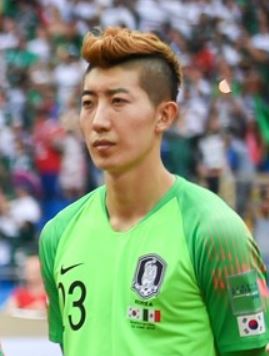
โช ฮย็อน-อู

| name = โช ฮย็อน-อู
| image = Jo Hyeon-woo.jpg
| caption = โชเมื่อครั้งทำหน้าที่ร่วมกับฟุตบอลทีมชาติเกาหลีใต้|ทีมชาติเกาหลีใต้ในฟุตบอลโลก 2018
| fullname = โช ฮย็อน-อู
| birth_place = โซล ประเทศเกาหลีใต้
| height = 1.89 m
| currentclub = สโมสรฟุตบอลอุลซันฮุนได|อุลซันฮุนได
| clubnumber = 21
| position = ผู้รักษาประตู (ฟุตบอล)|ผู้รักษาประตู
| youthyears1 = ค.ศ. 2007–2009
| youthclubs1 = สโมสรฟุตบอลโรงเรียนมัธยมสาธิตของมหาวิทยาลัยจุงอัง|โรงเรียนมัธยมสาธิตของมหาวิทยาลัยจุงอัง
| collegeyears1 = ค.ศ. 2010–2012
| college1 = สโมสรฟุตบอลมหาวิทยาลัยซ็อนมุน|มหาวิทยาลัยซ็อนมุน
| years1 = ค.ศ. 2013–2019
| clubs1 = สโมสรฟุตบอลแทกู|แทกู
| caps1 = 210
| goals1 = 0
| years2 = ค.ศ. 2020–
| clubs2 = สโมสรฟุตบอลอุลซันฮุนได|อุลซันฮุนได
| caps2 = 137
| goals2 = 0
| nationalyears1 = ค.ศ. 2010
| nationalteam1 = ฟุตบอลทีมชาติเกาหลีใต้รุ่นอายุไม่เกิน 20 ปี|เกาหลีใต้ ยู-20 ปี
| nationalcaps1 = 2
| nationalgoals1 = 0
| nationalyears2 = ค.ศ. 2013–2018
| nationalteam2 = ฟุตบอลทีมชาติเกาหลีใต้รุ่นอายุไม่เกิน 23 ปี|เกาหลีใต้ ยู-23 ปี
| nationalcaps2 = 7
| nationalgoals2 = 0
| nationalyears3 = ค.ศ. 2015–
| nationalteam3 = ฟุตบอลทีมชาติเกาหลีใต้|เกาหลีใต้
| nationalcaps3 = 24
| nationalgoals3 = 0
MedalCountry|
|rr = Jo Hyeon-u
|mr = Cho Hyŏnu
โช ฮย็อน-อู (; 25 กันยายน ค.ศ. 1991 – ) เป็นนักฟุตบอลชาวเกาหลีใต้ ซึ่งทำหน้าที่เป็นผู้รักษาประตู (ฟุตบอล)|ผู้รักษาประตูให้แก่สโมสรฟุตบอลอุลซันฮุนได รวมถึงฟุตบอลทีมชาติเกาหลีใต้|ทีมชาติเกาหลีใต้
== ชีวิตในวัยเด็ก ==
โชได้รับการเลี้ยงดูจากแม่และพ่อของเขาซึ่งเป็นนักยิมนาสติกในโซล เขาตัดสินใจเป็นผู้รักษาประตูเมื่อเขาเห็นการนำของคิม บย็อง-จี ขณะดูฟุตบอลโลก 1998|ฟร็องส์'98 ในระดับประถมศึกษา โดยเขากล่าวในภายหลังว่า "ผมรู้สึกตื่นเต้นที่ได้เล่นฟุตบอลหลังจากดูฟุตบอลโลก เพราะผมอาจเป็นความฝันของคนอื่นได้" โดยในชั้นเรียนเกรดห้าของเขา ฮัม ซัง-ฮ็อน ที่เป็นผู้ฝึกสอนทีมฟุตบอลของโรงเรียนประถมศึกษาชินจ็องได้ถามหาผู้รักษาประตูที่ดีที่สุดในสนามโรงเรียน เพราะเขากังวลว่าจะไม่มีผู้รักษาประตู พวกเด็ก ๆ ได้ชี้ไปที่โช ทางผู้ฝึกสอนจึงทดสอบโชโดยให้เขาเซฟได้หลายช็อต สิ่งนี้เองที่จะเป็นจุดเริ่มต้นอาชีพของเขา ซึ่งเขาได้เป็นผู้รักษาประตูหลักและแข่งในทัวร์นาเมนต์ระดับประเทศนับตั้งแต่นั้นเป็นต้นมา รวมถึงในการตอบรับ ผู้ฝึกสอนเก่าของเขากล่าวว่า "ไม่ใช่ครั้งเดียวหรือสองครั้งที่ทีมชนะ เพราะความสำเร็จของโชการดวลลูกโทษ"
== หมายเหตุ ==
== อ้างอิง ==
== แหล่งข้อมูลอื่น ==
*
*
* 조현우 Jo Hyeon-woo – National Team stats at Korea Football Association|KFA
*
Navboxes colour
|title= ทีมชาติเกาหลีใต้
|bg= #C21E2B
|fg= white
|bordercolor= #0047A0
หมวดหมู่:ผู้รักษาประตูฟุตบอลชาย
หมวดหมู่:นักฟุตบอลชายชาวเกาหลีใต้
หมวดหมู่:ผู้เล่นสโมสรฟุตบอลแทกู
หมวดหมู่:ผู้เล่นในเคลีก 1
หมวดหมู่:ผู้เล่นในเคลีก 2
หมวดหมู่:ผู้เล่นในฟุตบอลโลก 2018
หมวดหมู่:นักกีฬาเหรียญทองเอเชียนเกมส์ชาวเกาหลีใต้
หมวดหมู่:ผู้เล่นในเอเชียนคัพ 2019
หมวดหมู่:ผู้เล่นในฟุตบอลโลก 2022
หมวดหมู่:ผู้เล่นในเอเชียนคัพ 2023